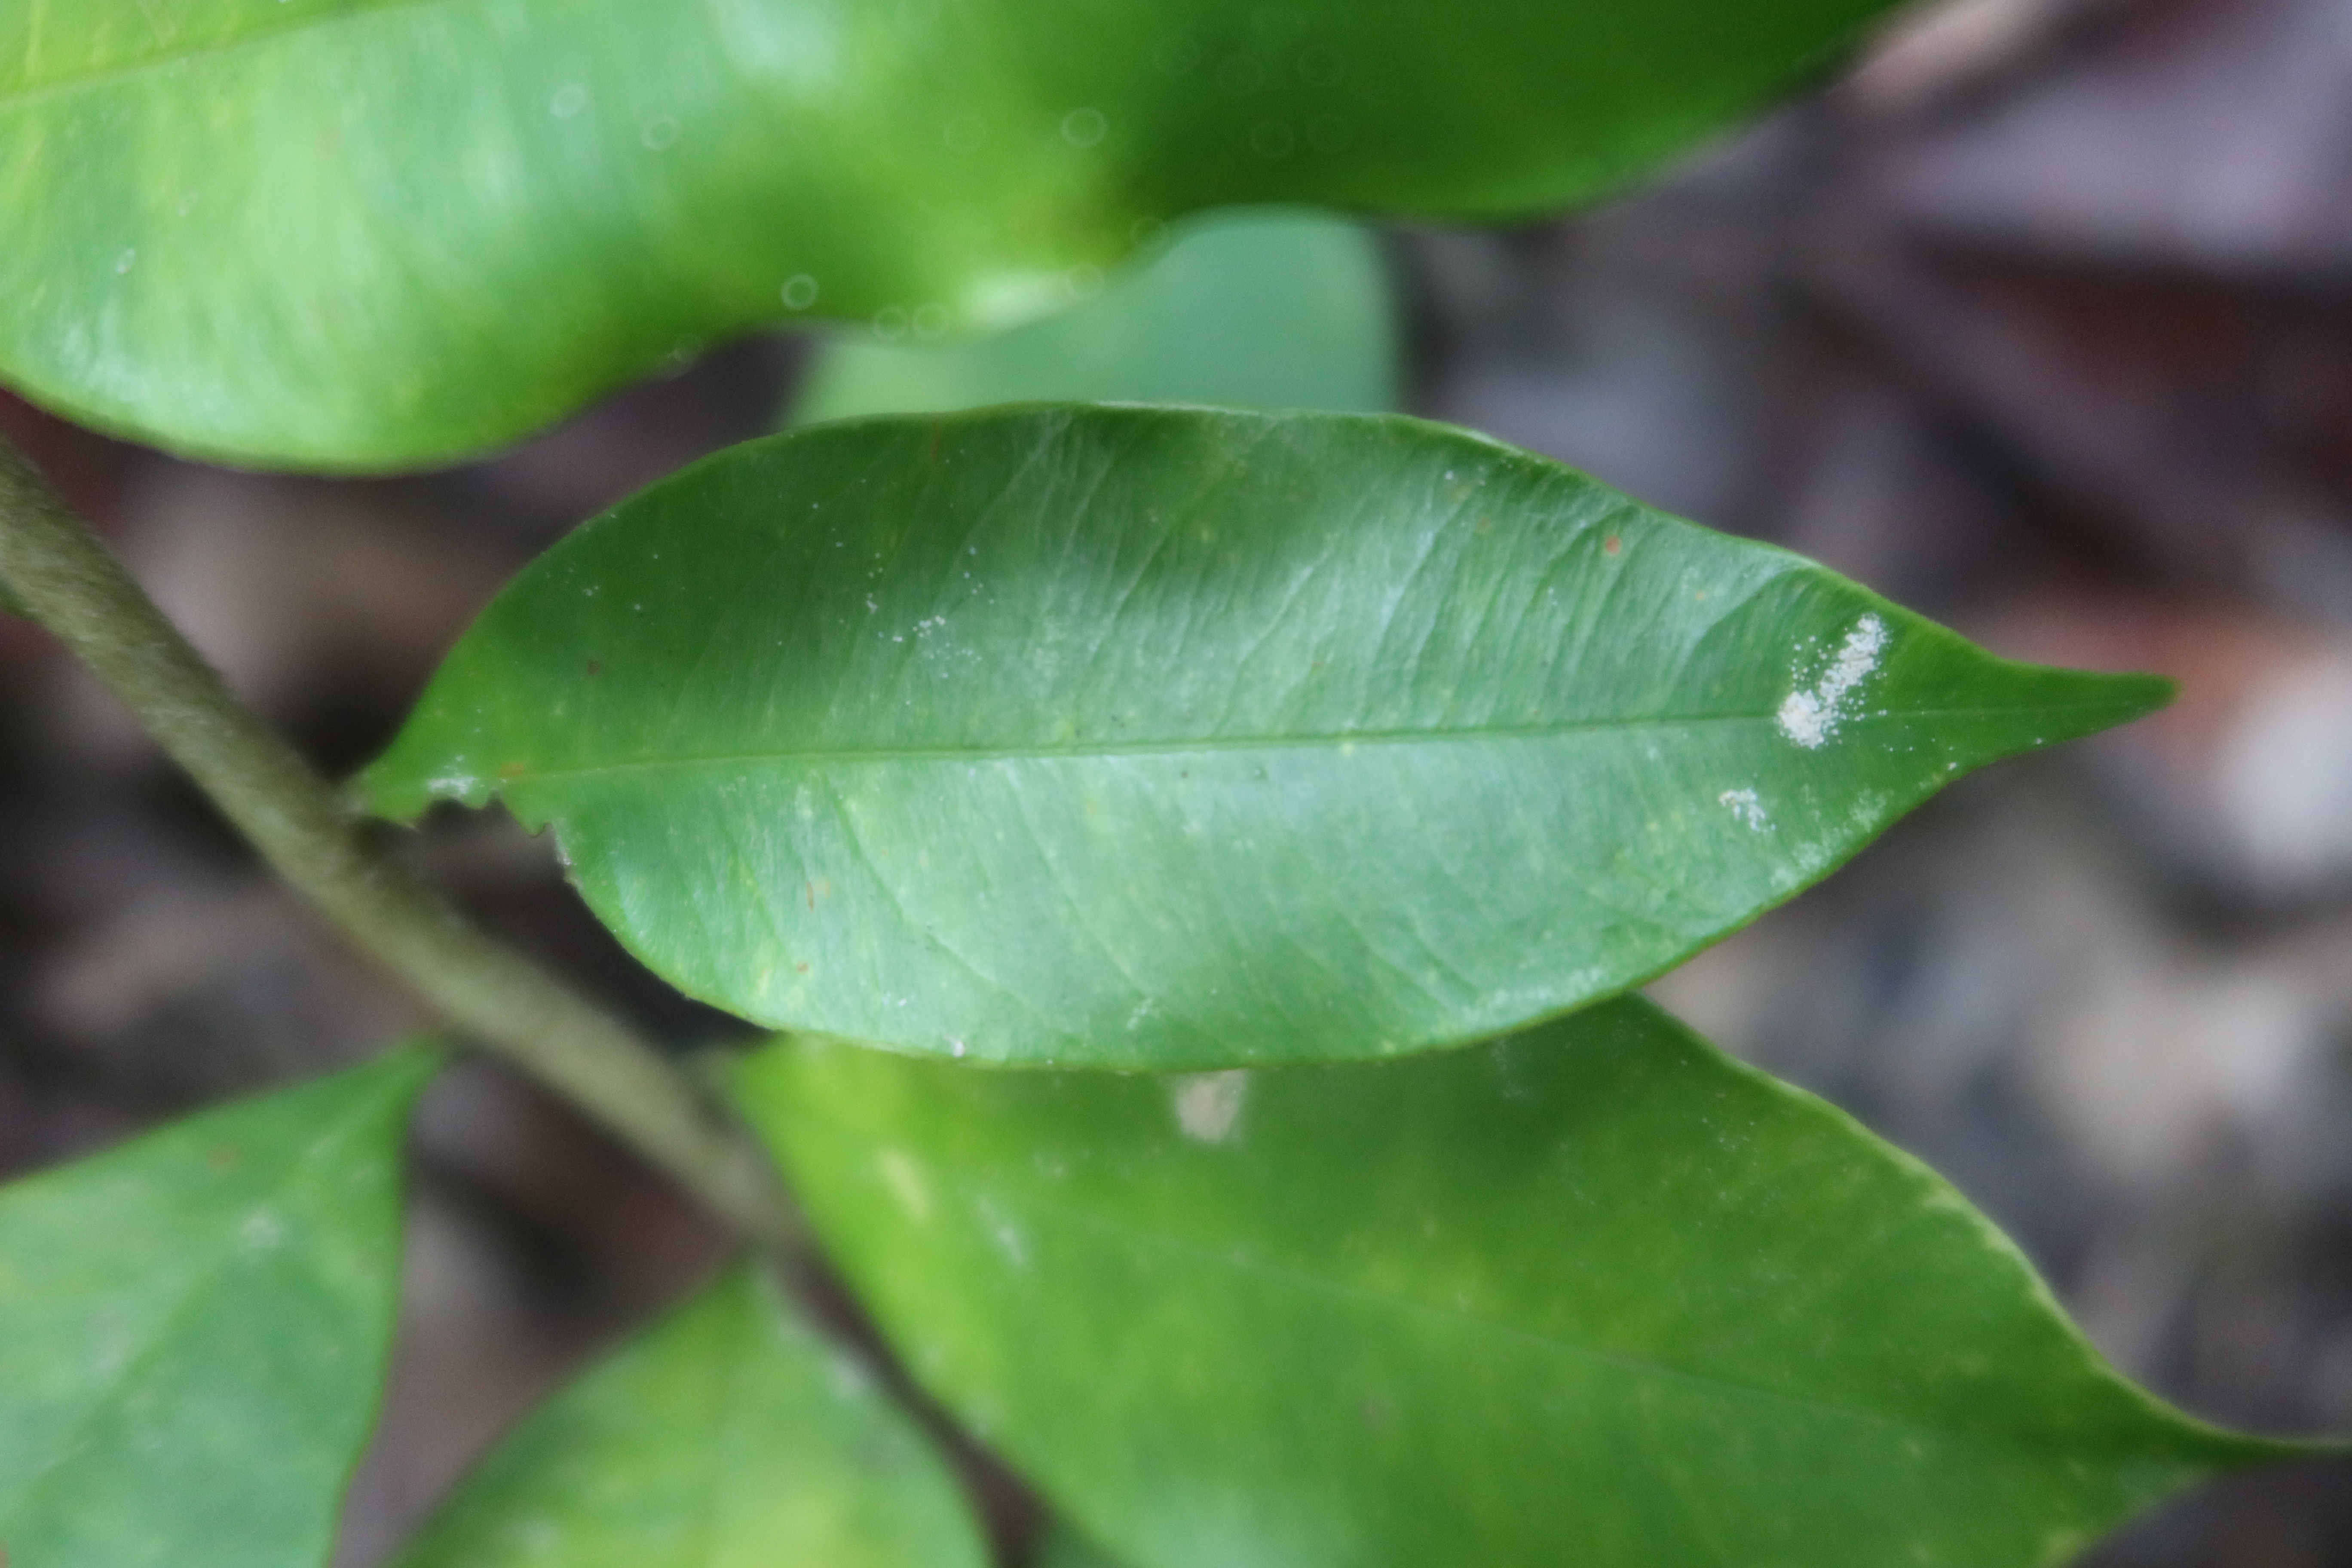
Label: Mealy bugs